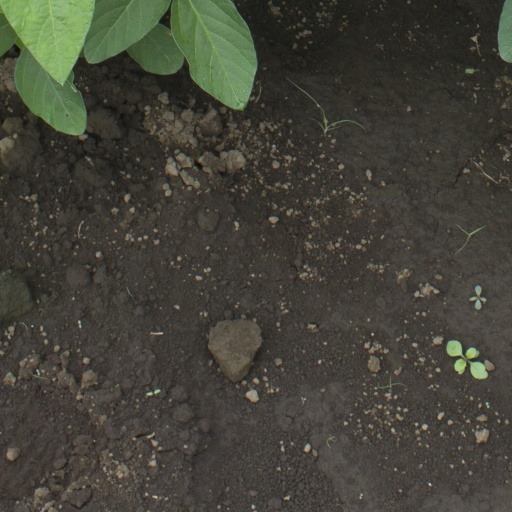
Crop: soybean